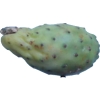
Label: cactus_fruit_green